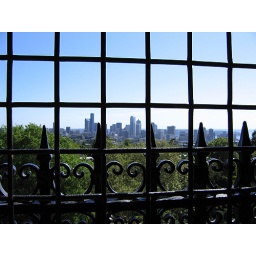
View from the water tower in Volunteer Park.